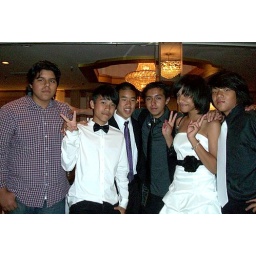
im the only girl in that pic and table =.=&amp;quot;